George Stephenson

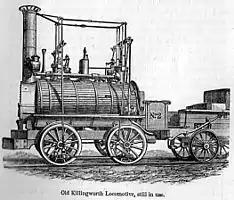
Early Stephenson locomotive in Samuel Smiles' "Lives of the Engineers" (1862). Called an 1816 Killingworth Colliery locomotive (often claimed to be "Blücher"), it looks more like the slightly later Hetton colliery railway locomotives whose 1852 replica "Lyons" was still operating in Smiles' time.

In 1815, aware of the explosions often caused in mines by naked flames, Stephenson began to experiment with a safety lamp that would burn in a gaseous atmosphere without causing an explosion. At the same time, the eminent scientist and Cornishman Humphry Davy was also looking at the problem. Despite his lack of scientific knowledge, Stephenson, by trial and error, devised a lamp in which the air entered via tiny holes, through which the flames of the lamp could not pass.